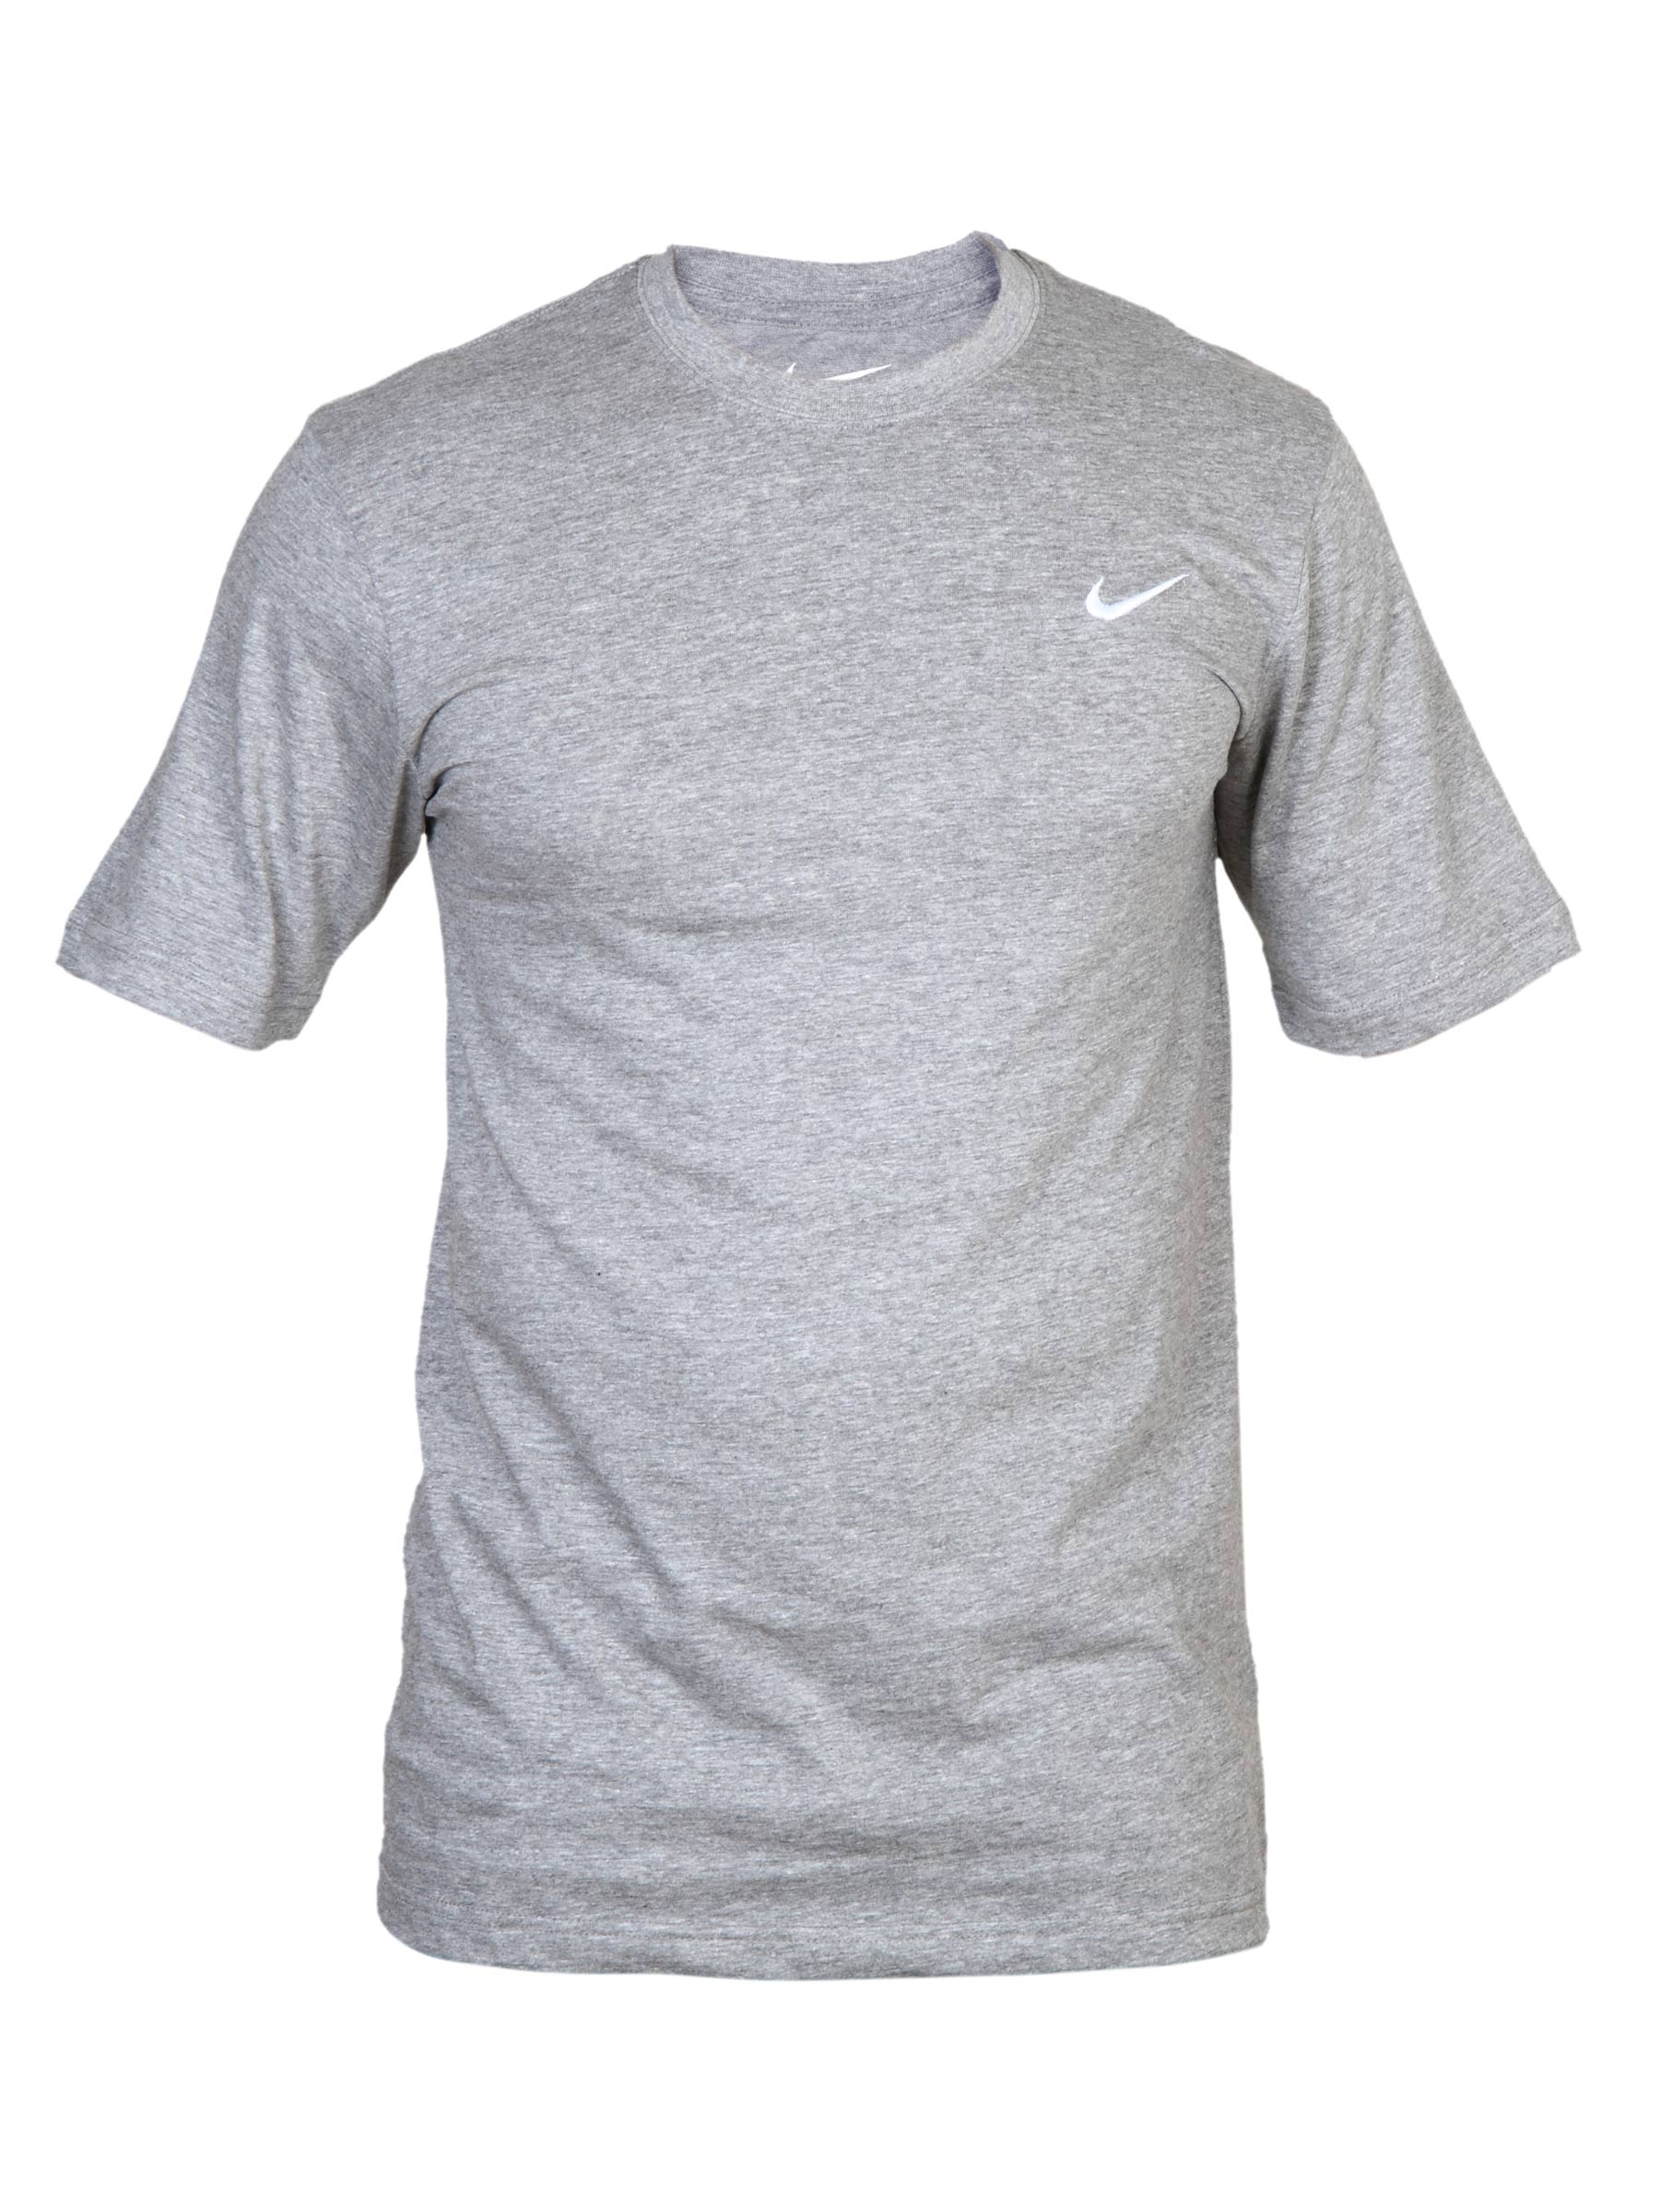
Nike Men's Swoosh Grey T-shirt
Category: Apparel / Topwear / Tshirts
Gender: Men
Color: Grey
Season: Summer 2011
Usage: Sports